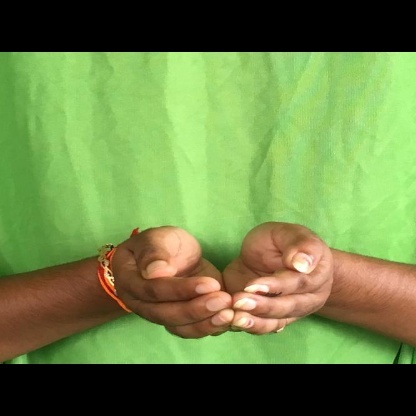
Mudra: Pushpaputa